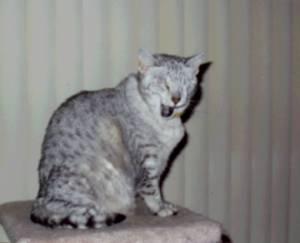
Breed: Egyptian Mau